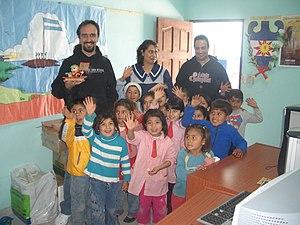
Luis Falcón, est un ingénieur en informatique et docteur espagnol, fondateur de l'ONG appelée GNU Solidario et développeur de logiciel du programme GNU Health.